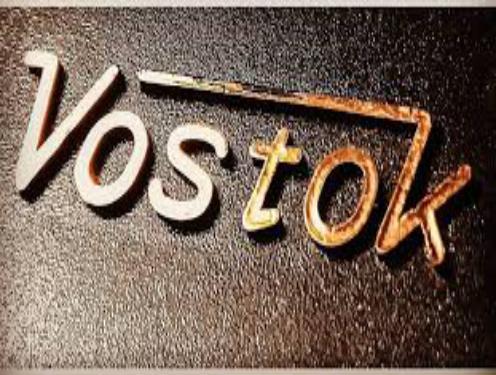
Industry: Others